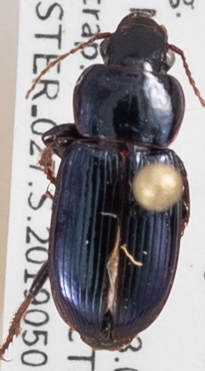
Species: Harpalus amputatus
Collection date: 2019-05-01
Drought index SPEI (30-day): -0.922
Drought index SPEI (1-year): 0.95
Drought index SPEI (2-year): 0.212